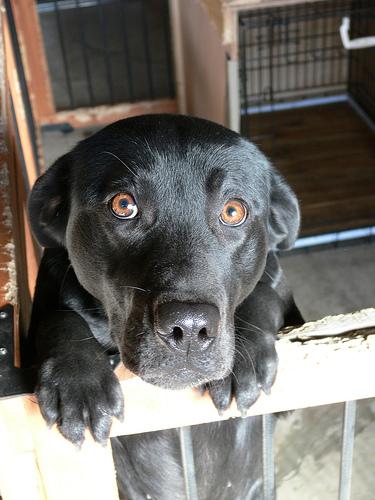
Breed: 3580-n000122-Labrador_retriever